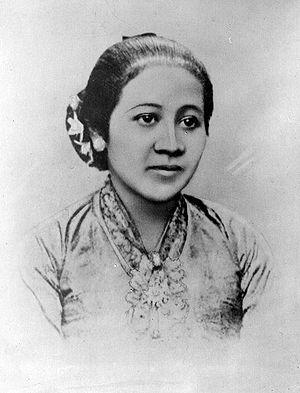
Raden Ayu Kartini, appelée aussi Raden Ajeng Kartini, née le 21 avril 1879 à Jepara et morte le 17 septembre 1904 à Rembang, est une militante féministe et écrivaine javanaise et indonésienne. Elle est considérée, en Indonésie, comme une héroïne nationale et une pionnière des droits des femmes. Elle écrivit notamment les « Lettres d'une Princesse javanaise ».